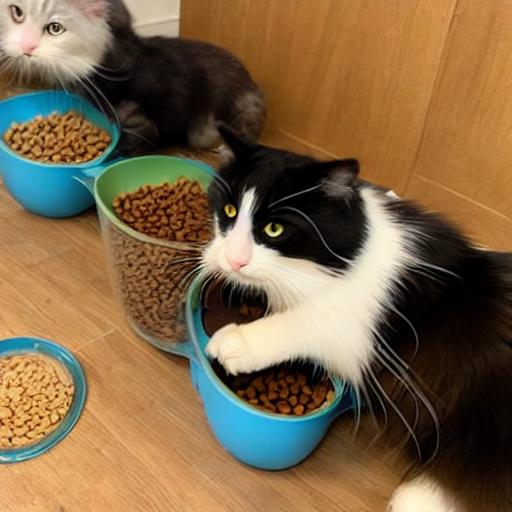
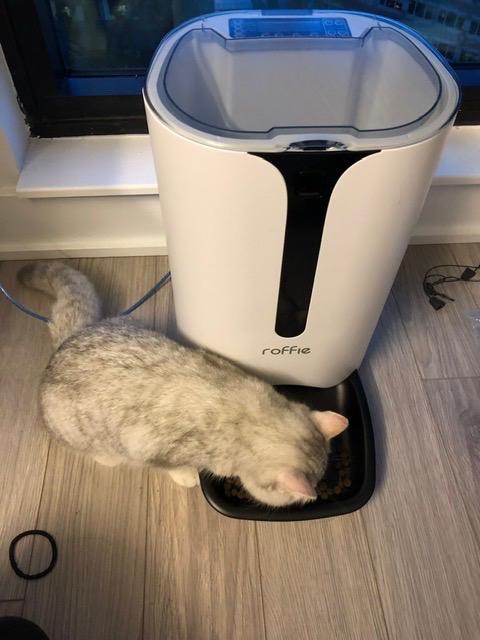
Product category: items_feeder
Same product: no